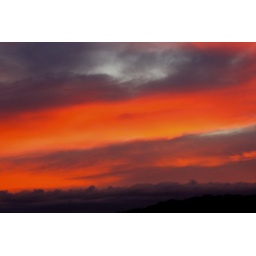
51.314 .... red sky in the morning ...